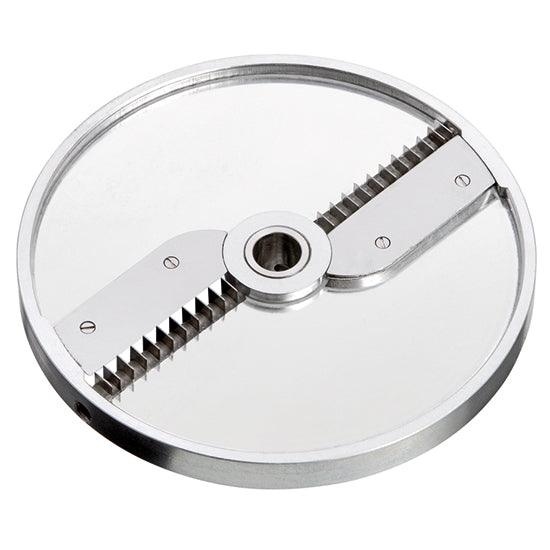
disque pour julienne, épaisseur 4x4 mm
Disque pour Julienne, Épaisseur 4x4 mm : L'outil professionnel pour des coupes impeccables Transformez la préparation de vos légumes avec le disque pour julienne, épaisseur 4x4 mm de VIRTUS, référence J404. Conçu pour les professionnels exigeants, cet accessoire garantit des coupes précises et régulières , idéales pour améliorer la présentation et la qualité de vos plats. Que vous dirigiez un restaurant haut de gamme, une cantine ou un service traiteur, cet outil devient rapidement incontournable dans votre cuisine. Caractéristiques techniques du disque pour julienne, épaisseur 4x4 mm Matériau de haute qualité : Fabriqué en acier inoxydable robuste, ce disque assure une durabilité exceptionnelle même lors d’un usage intensif. Épaisseur précise : Avec ses 4x4 mm , il vous permet d’obtenir des juliennes uniformes, parfaites pour les salades, garnitures ou plats complets. Compatibilité universelle : Conçu pour s'adapter à la majorité des robots culinaires professionnels, il s’intègre facilement dans votre équipement existant. Pourquoi choisir le disque pour julienne, épaisseur 4x4 mm de VIRTUS ? Gain de temps : Réalisez rapidement des juliennes parfaites, réduisant considérablement le temps de préparation. Esthétique irréprochable : Présentez des plats aux couleurs vives et aux textures régulières, pour un rendu visuel professionnel. Polyvalence : Idéal pour une multitude de légumes comme les carottes, courgettes, pommes de terre, et bien plus encore. Avantages clés du disque pour julienne, épaisseur 4x4 mm Performance optimale : Conçu pour une utilisation intensive, il garantit une efficacité constante. Facilité d’entretien : Lavable au lave-vaisselle, il se nettoie rapidement et sans effort. Sécurité renforcée : Sa conception minimise les risques lors de la manipulation, assurant une utilisation en toute sécurité. Applications professionnelles Ce disque pour julienne, épaisseur 4x4 mm est idéal pour : Salades fraîches : Ajoutez une touche de croquant et de couleur à vos plats. Garnitures gastronomiques : Sublimez vos créations avec des juliennes fines et régulières. Cuisine asiatique : Préparez des nouilles de légumes pour des recettes authentiques et modernes. Témoignages de clients satisfaits "Depuis que j’utilise ce disque pour julienne, épaisseur 4x4 mm de VIRTUS, mes préparations sont plus rapides et plus esthétiques. Indispensable dans une cuisine professionnelle !" – Chef Pierre, Restaurant Le Gourmet "Ce disque a révolutionné notre façon de préparer les légumes. Les coupes sont parfaites à chaque utilisation, et le gain de temps est considérable." – Marie, Gestionnaire de cantine Passez à l’action dès maintenant Ne manquez pas cette opportunité d’ optimiser votre préparation culinaire . Commandez dès aujourd’hui votre disque pour julienne, épaisseur 4x4 mm de VIRTUS, référence J404, et offrez à vos plats une finition professionnelle qui impressionnera vos clients.
Brand: VIRTUS
Category: Home & Garden > Kitchen & Dining > Kitchen Appliance Accessories > Food Processor Accessories > Vegetable Sheet Cutter Attachments